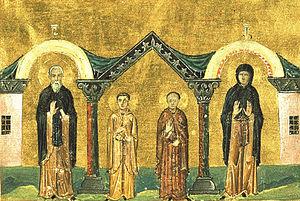
Xénophon et Marie sont un couple chrétien du VIᵉ siècle. Sénateur de Constantinople sous le règne de l’empereur Justinien, Xénophon envoya ses deux fils étudier à Béryte. Croyant leurs enfants péris dans un naufrage, Xénophon et Marie firent un pèlerinage en Terre Sainte où ils retrouvèrent leurs fils devenus moines. Ils décidèrent alors d’abandonner la dignité sénatoriale et leurs immenses possessions, pour chacun prendre l’habit monastique à Jérusalem.
L’anagnorisis est proprement l'action de reconnaître ou la « reconnaissance », c'est-à-dire la découverte tardive d'une identité que l'on n'a pas su percevoir de prime abord ; elle est le moment décisif de ce que la narratologie moderne appelle la scène de reconnaissance. Le mot français « anagnorisis » n'est rien d'autre que le calque du grec ancien ἀναγνώρισις / anagnôrisis, substantif souvent remplacé, à partir de l'époque hellénistique, par son doublet masculin ἀναγνωρισμός / anagnôrismos; les deux termes sont dérivés du verbe ἀναγνωρίζειν / anagnôrizein « reconnaître », et ont pour quasi-synonyme ἐπίγνωσις / epignôsis, du verbe ἐπιγινώσκειν / epiginôskein. L'équivalent latin du grec ἀναγνώρισις ou ἀναγνωρισμός est recognitio, ou son synonyme moins courant agnitio.